Călărași steel works

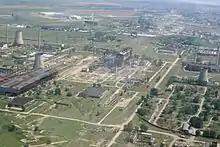
Ruins of the works

The Călărași steel works, formally Donasid Călărași and formerly Siderca Călărași, is a steel mill in Călărași, Romania.